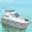
Label: ship